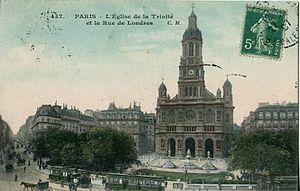
Carte postale ancienne éditée par CM N°437PARIS
La rue de Londres est une voie des 8ᵉ et 9ᵉ arrondissements de Paris.
L'église de la Sainte-Trinité de Paris est un édifice religieux situé place d'Estienne-d'Orves, dans le 9ᵉ arrondissement de Paris, au croisement de la rue Blanche, de la rue de Clichy, de la rue de la Chaussée-d'Antin, de la rue Saint-Lazare et de la rue de Châteaudun.
Le tramway de Paris à Enghien est une ancienne ligne de tramway française qui reliait le carrefour de la Trinité à Paris à Enghien-les-Bains. Cette ligne a été exploitée de 1900 à 1935 avant d'être supprimée.